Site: brandenburg
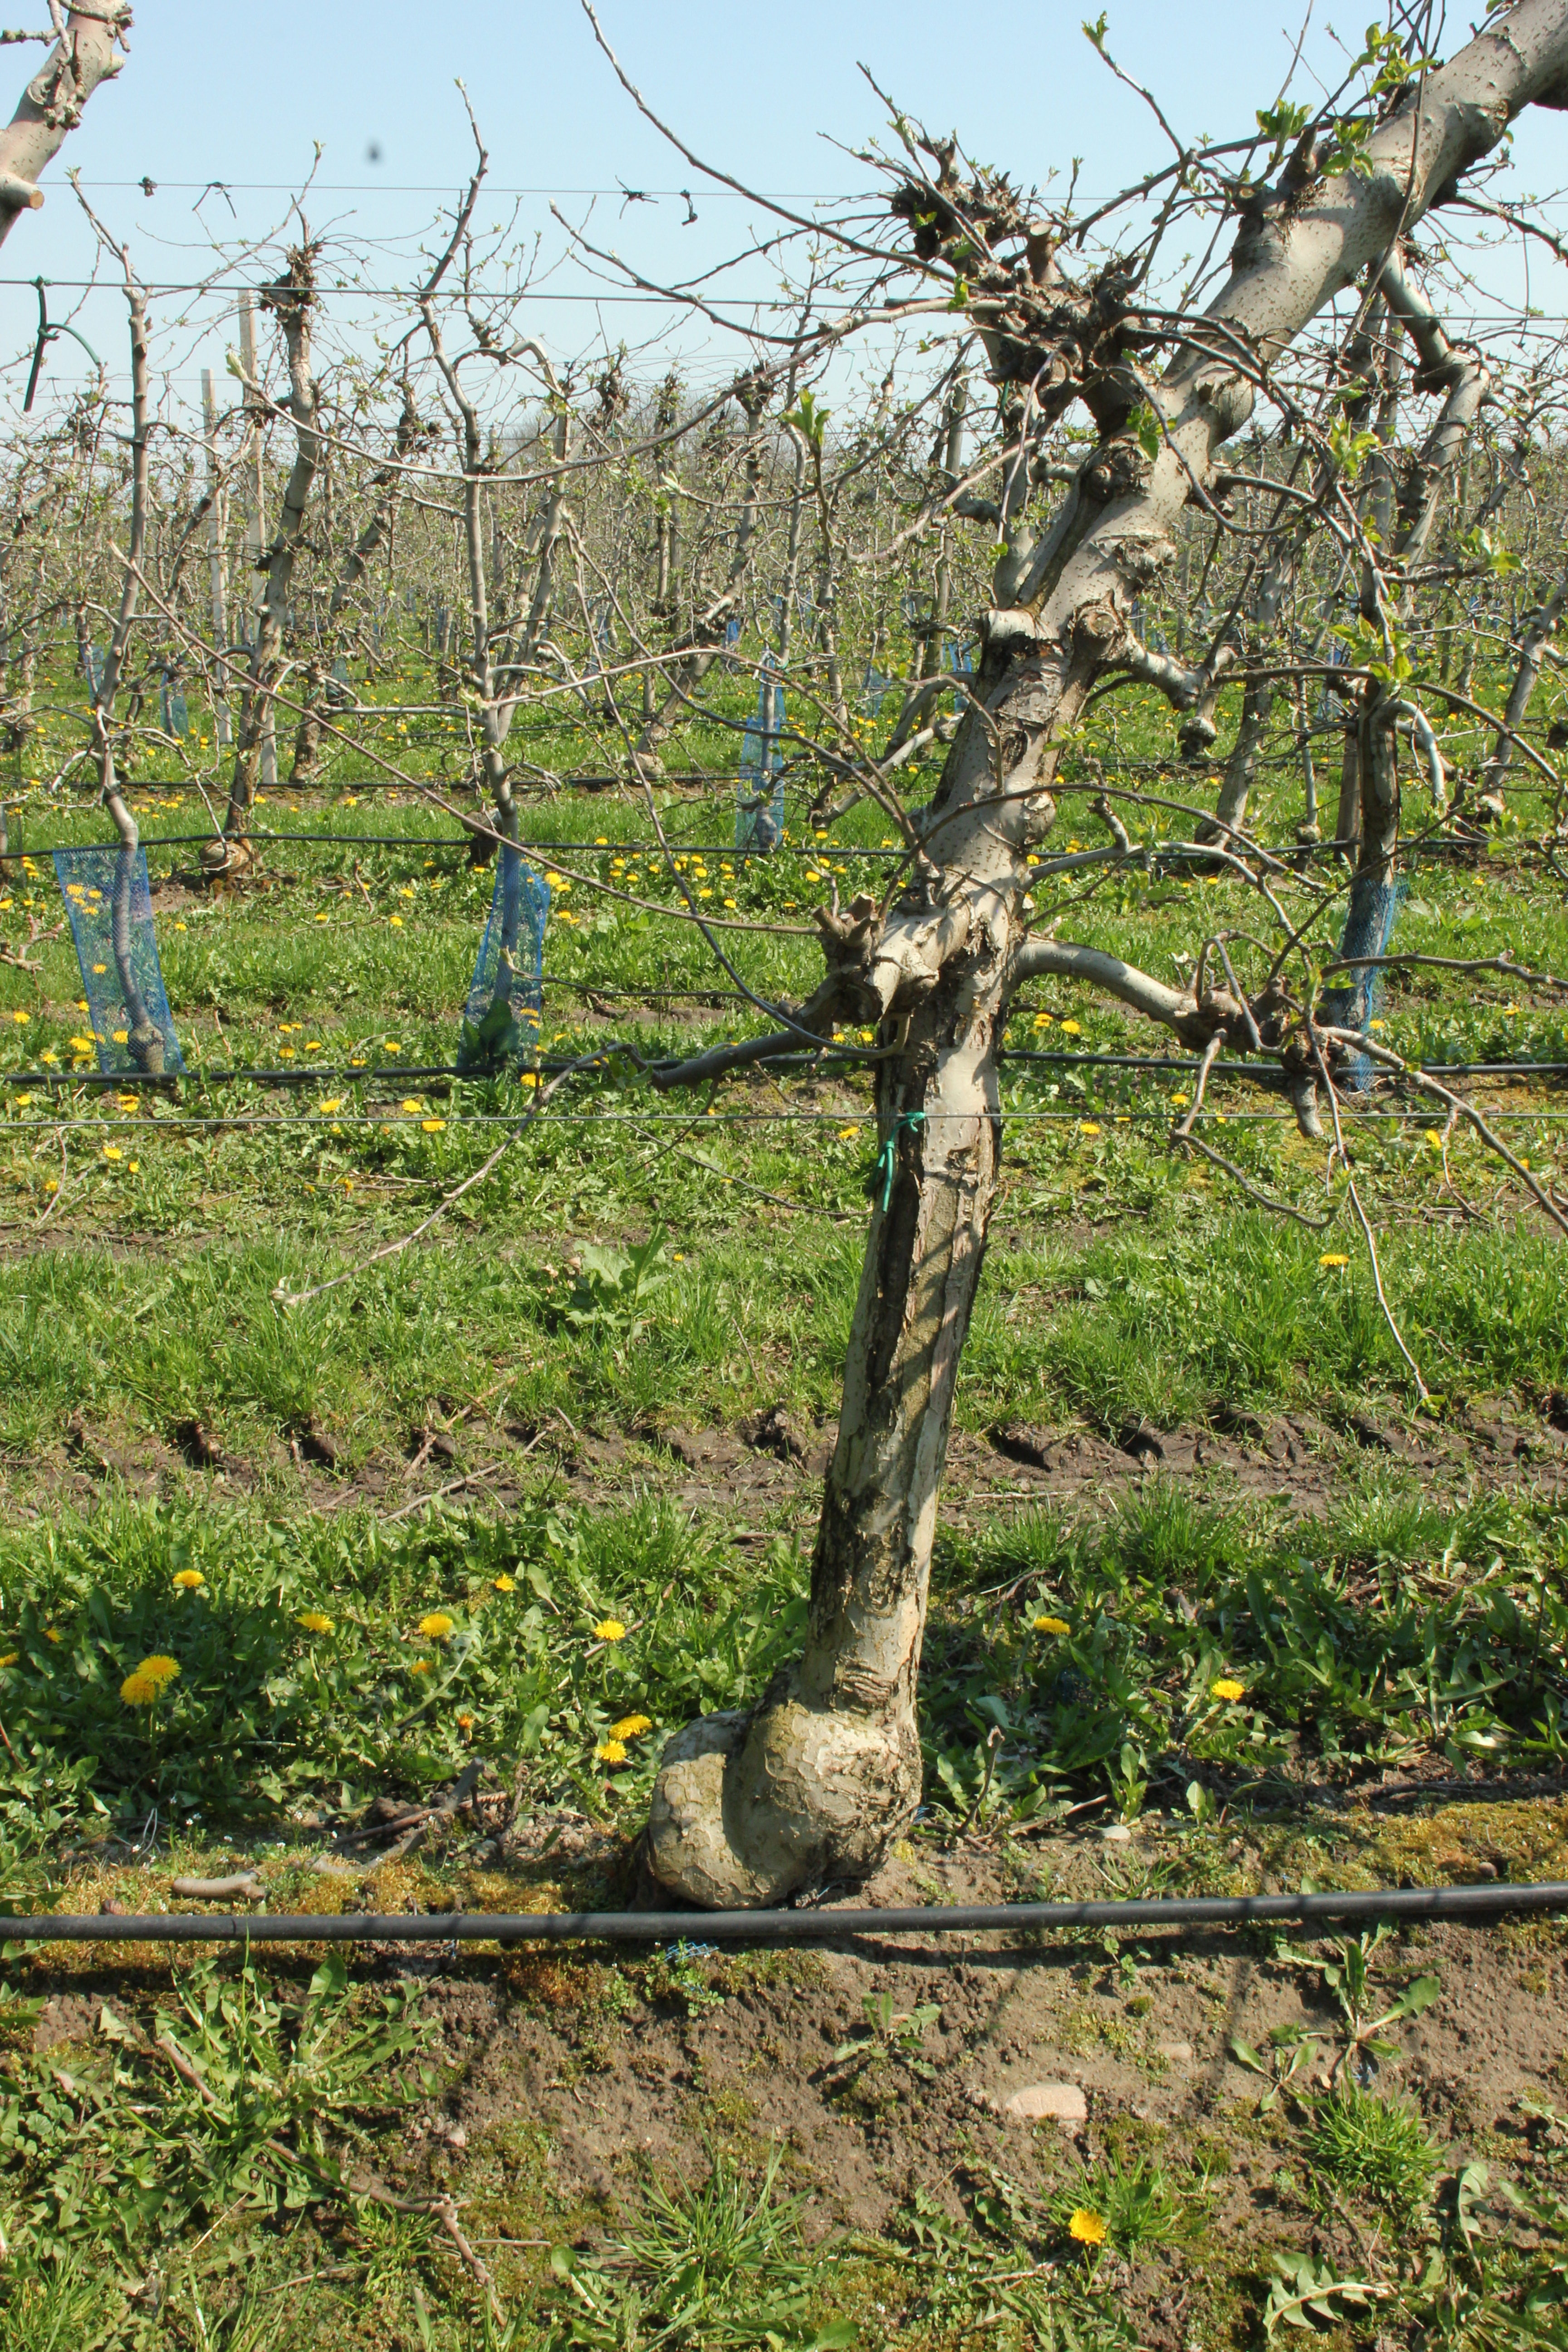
Growth stage (BBCH 56): Inflorescence emergence